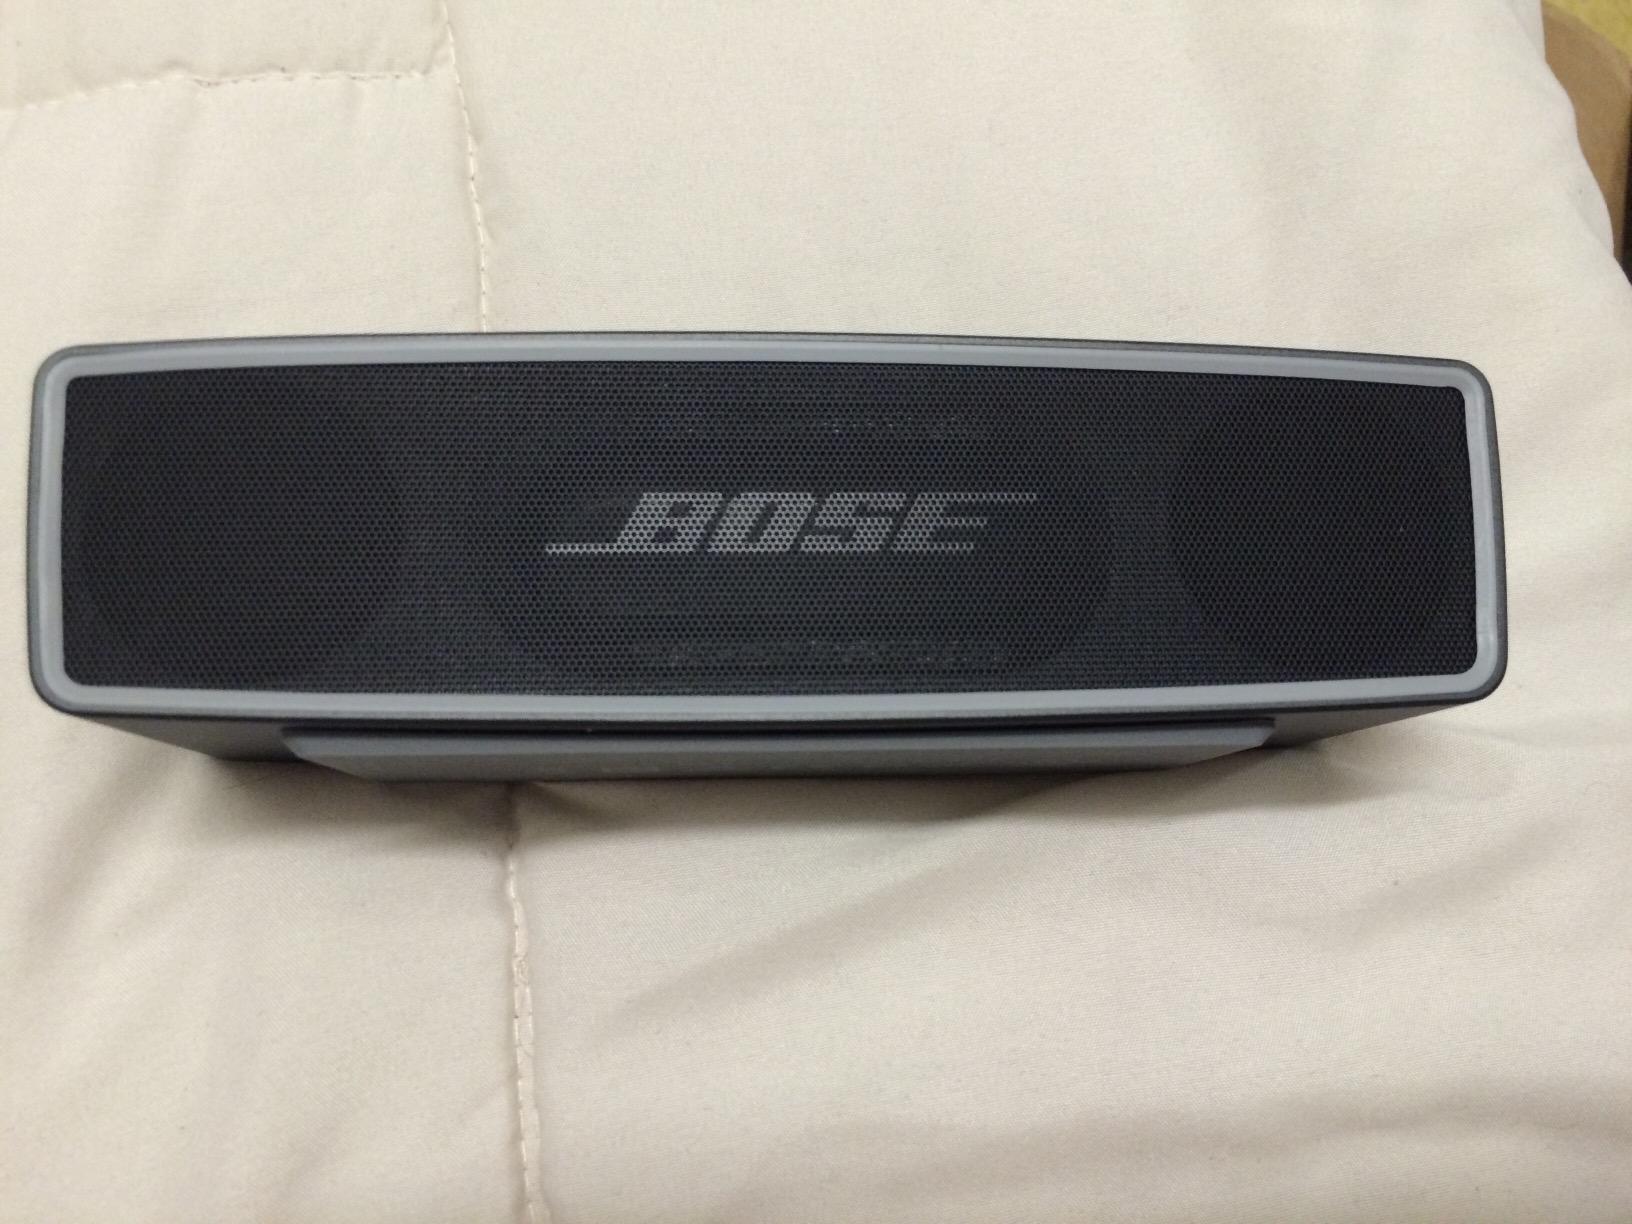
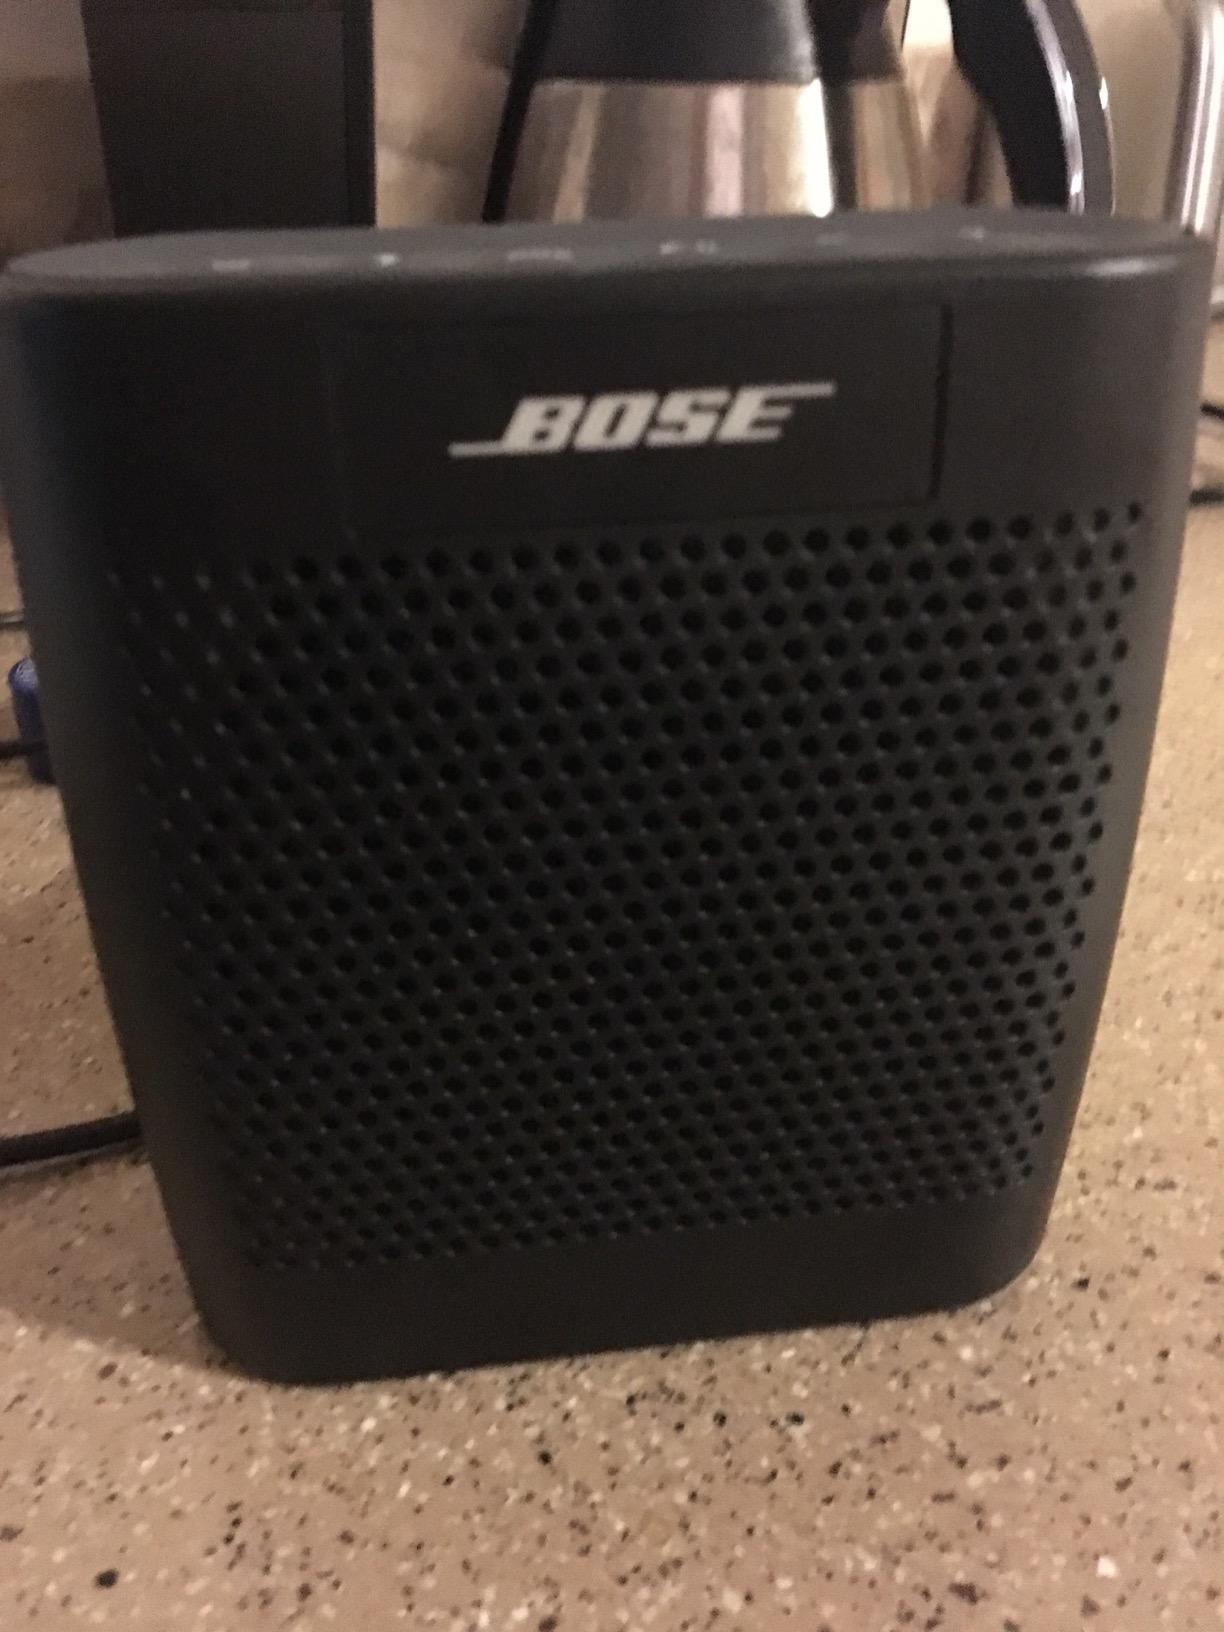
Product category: speaker
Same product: no